WBAM-FM

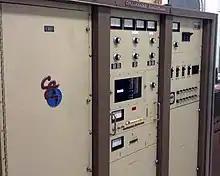
WBAM's Transmitter (2013)

For several years the WBAM-FM transmitter broadcast from the Montgomery Tower Partnership behind the Eastdale Mall in Montgomery, Alabama. The antenna is a shared panel which still broadcasts several other local FM radio stations.